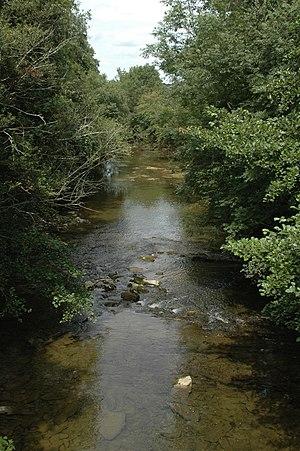
La Bidouze à Juxue
Juxue est une commune française, située dans le département des Pyrénées-Atlantiques en région Nouvelle-Aquitaine.